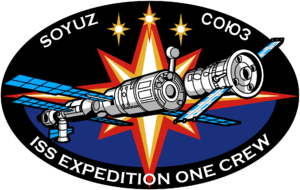
Décollage :
Talgat Amangeldyouly Moussabaïev, né le 7 janvier 1951 à Kargaly, en RSS kazakhe, est un cosmonaute kazakh. Il est actuellement directeur de l'agence spatiale kazakhe KazCosmos.
William McMichael Shepherd dit Bill Shepherd est un astronaute américain né le 26 juillet 1949.